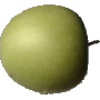
Label: Apple Granny Smith 1